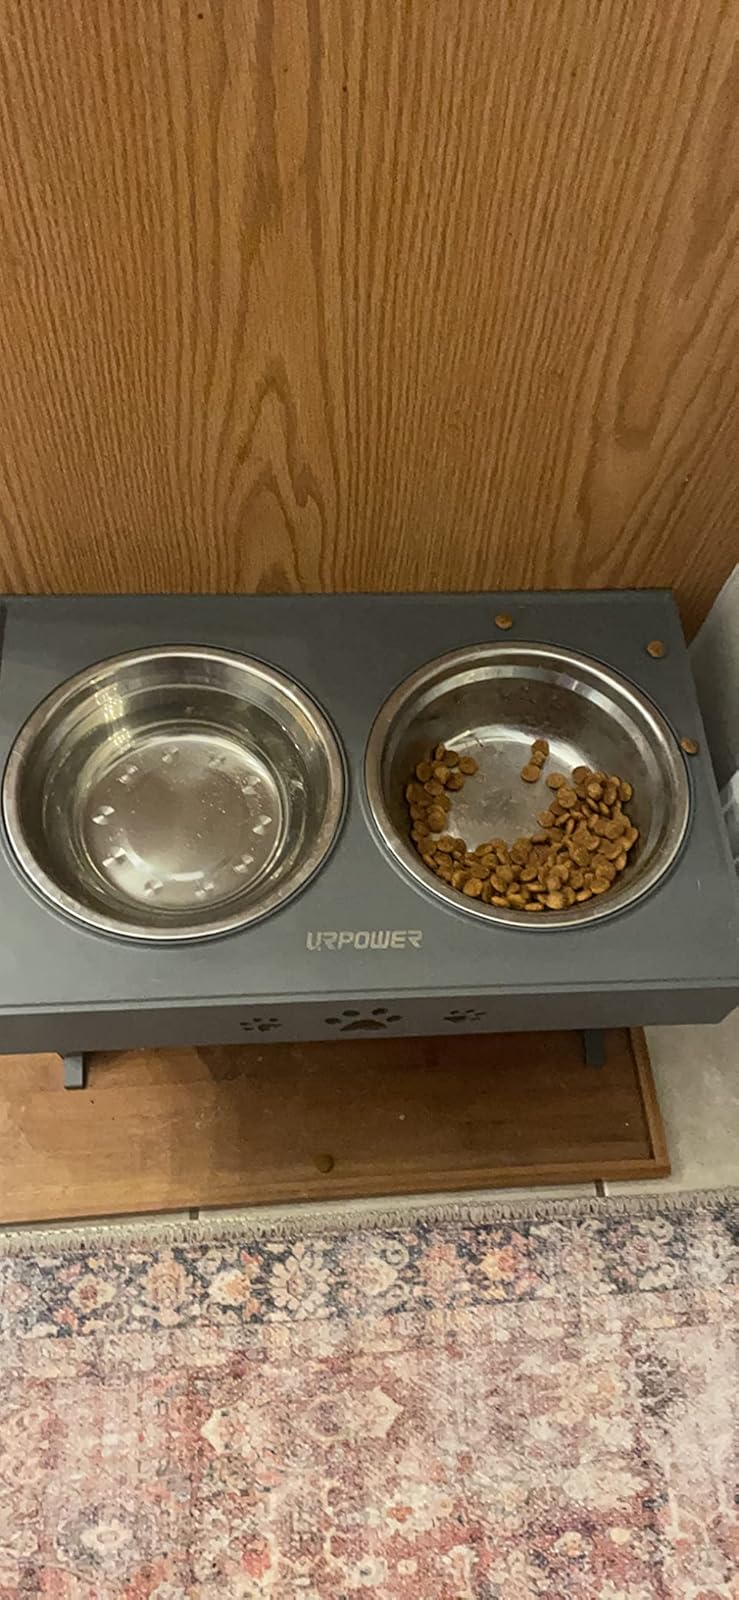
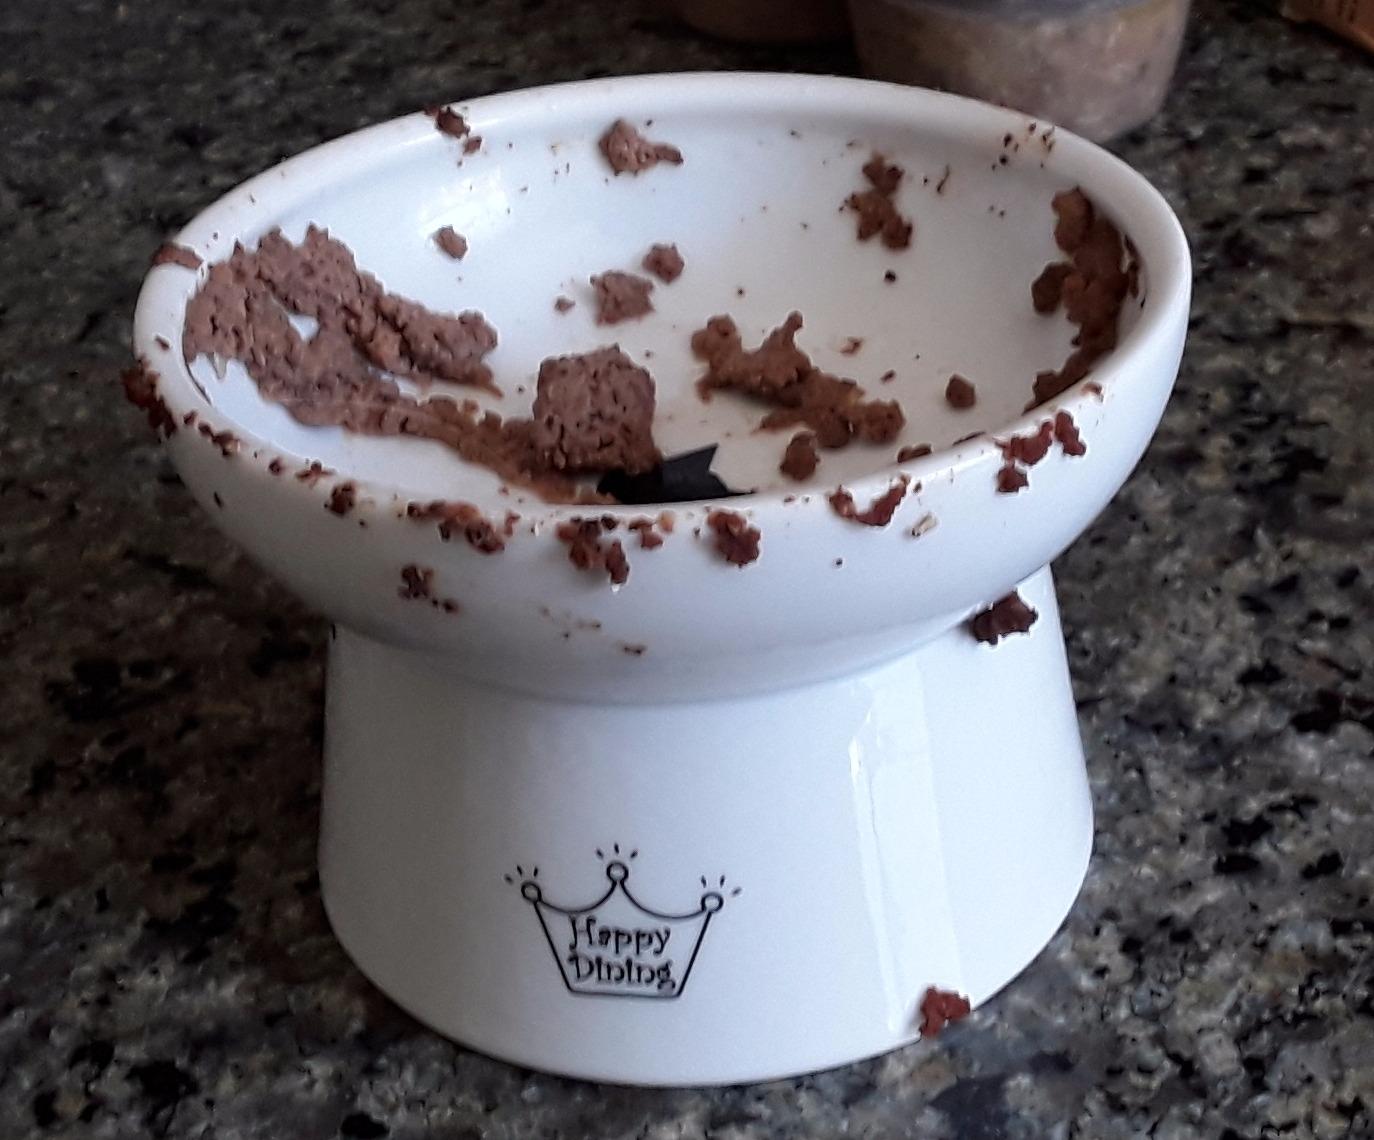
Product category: items_bowl
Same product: no